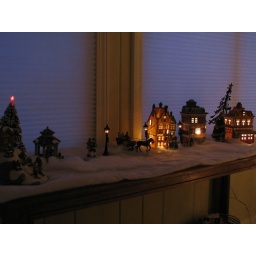
For you girls in case you want to see how the house looks this year.